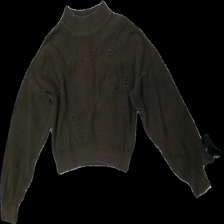
View: front
Type: Sweater
Category: Ladies
Brand: H&M
Colors: Brown
Material: 100% Cotton
Cut: Regular, C-collar
Size: 134
Season: All
Price range: 50-100
Recommended usage: Reuse
Description: brown knitted